Francis Rogers (barrister)

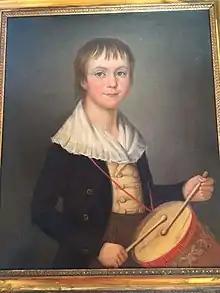
'Little Drummer Boy', Frances Newman-Rogers aged 6 years

Francis James Newman Rogers, KC (1791–1851), was an English barrister, judge and legal author, Deputy Judge Advocate General from 1842 until his death in 1851. "Rogers on Elections" was the standard reference work for most of the 19th century.